Peter Laird

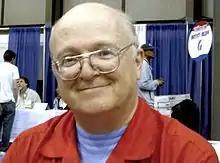
Laird at the 2008 New York Comic Con

Peter Alan Laird (born January 27, 1954) is an American comic book writer and artist. He is best known for co-creating the Teenage Mutant Ninja Turtles with writer and artist Kevin Eastman.